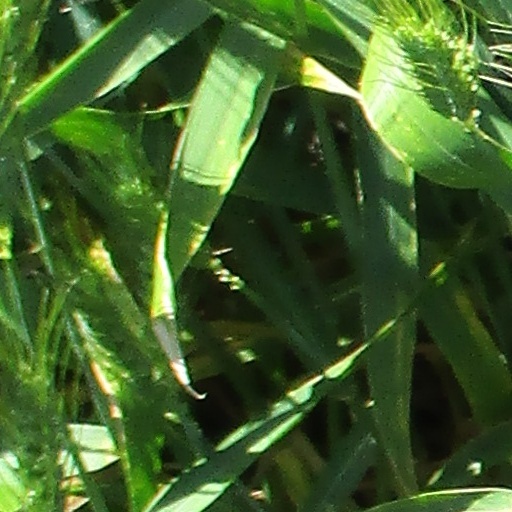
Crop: wheat